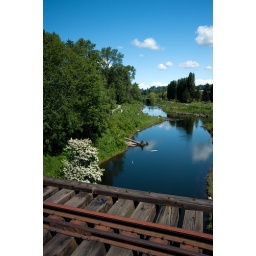
A disused railroad bridge in Redmond over a river